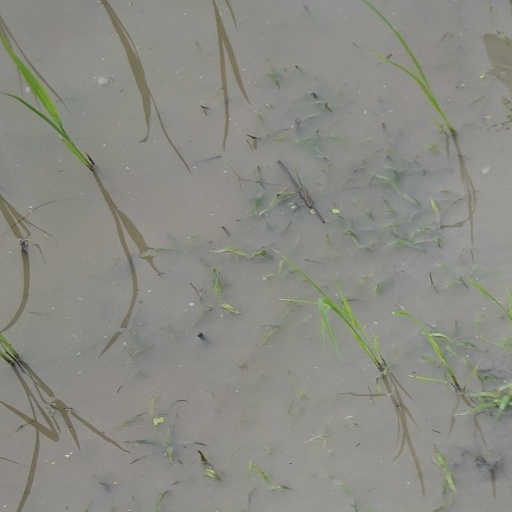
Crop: rice